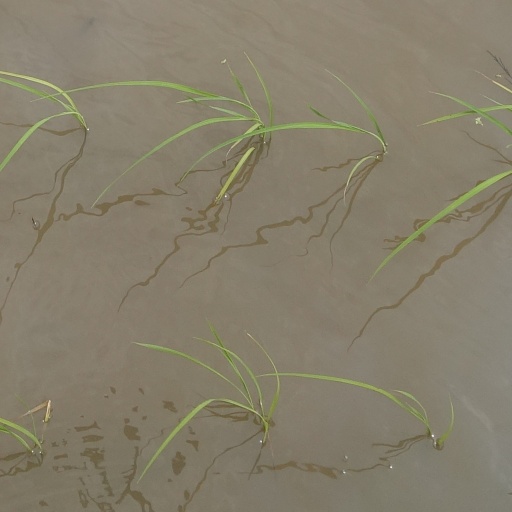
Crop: rice